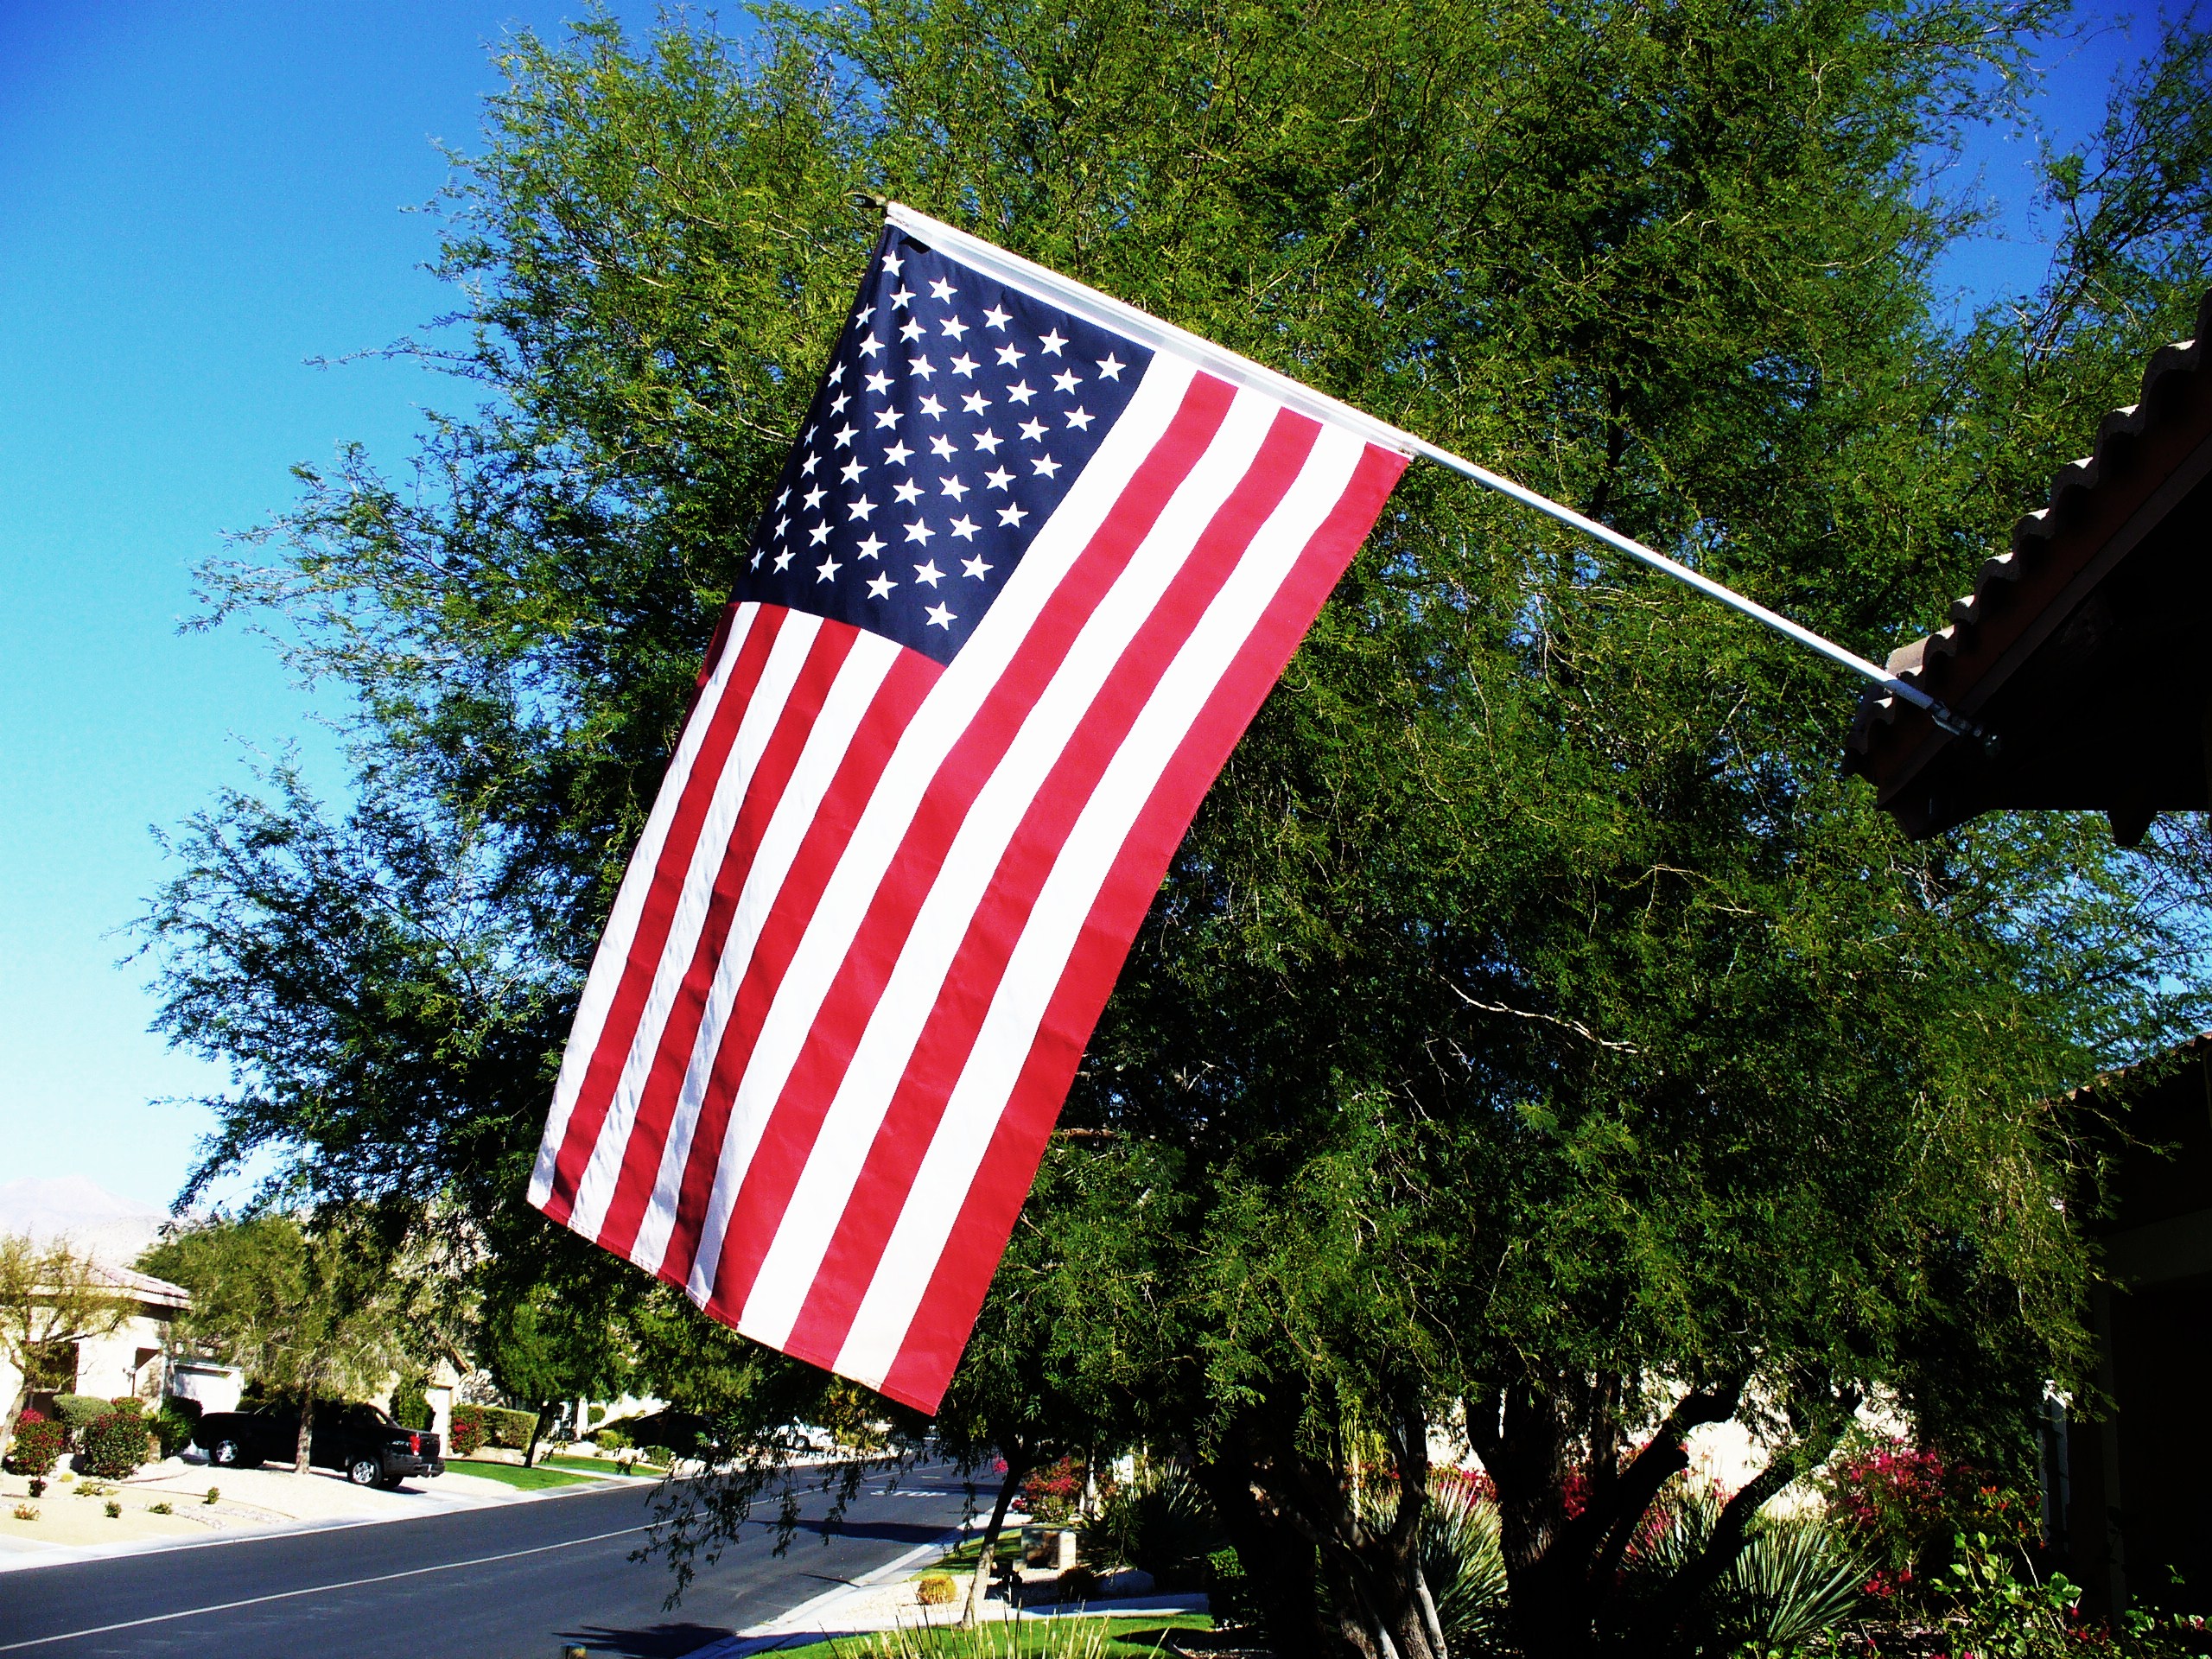
flag, flag of the united states, Flag Day USA, daytime, sky, tree, memorial day, summer, veterans day, architecture, holiday, independence day, plant, pole, home